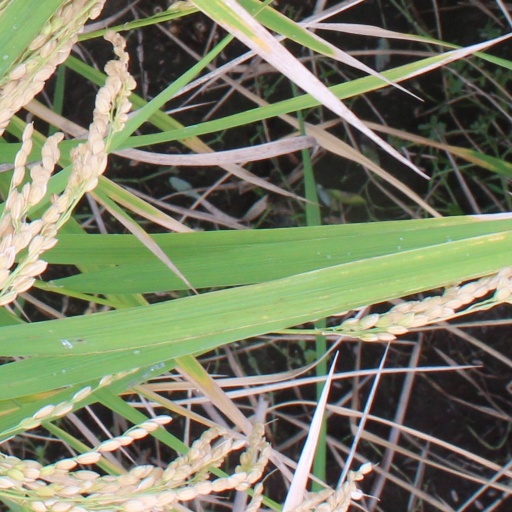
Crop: rice